Yehia Emam

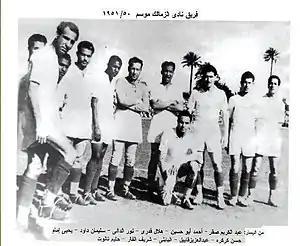
Emam (sixth form left) with Zamalek in the 1950–1951 season

Emam was called to represent the Egypt national football team in 1940. He captained Egypt in the 1948 Summer Olympics in London and the 1952 Summer Olympics in Helsinki. He played with his country in the Mediterranean Games and Egypt won the silver medal in the 1951 Mediterranean Games in Alexandria. He was the captain of the team that won the gold medal of the 1953 Arab Games. Emam retired in 1953.